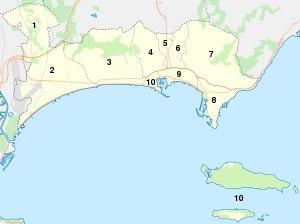
Cannes — /kan/ ou localement /ˈkanə/ — est une commune française de la communauté d'agglomération Cannes Pays de Lérins située dans le département des Alpes-Maritimes, en région Provence-Alpes-Côte d'Azur, sur la Côte d'Azur dont elle est une ville phare. Ses habitants sont appelés les Cannois en français et les canenc en provençal.
Le tableau ci-après répertorie les voies de Cannes en mentionnant les quartiers administratifs qu'elles traversent, les rues attenantes, leurs coordonnées de géolocalisation ainsi qu'un lien vers les illustrations du lieu déposées dans la médiathèque de Wikimedia Commons et vers les édifices décrits dans la base Mérimée du ministère de la culture.